2nd government of Turkey

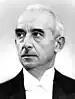
İsmet İnönü, the Prime Minister of the second government

The 2nd government of Turkey (6 March 1924 – 22 November 1924) was the second government in the history of the Republic of Turkey.